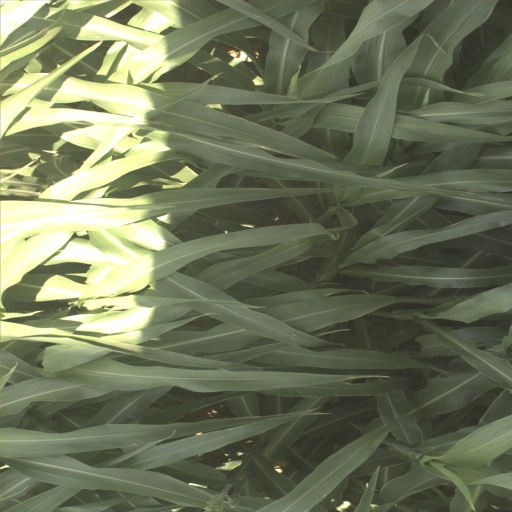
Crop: sorghum